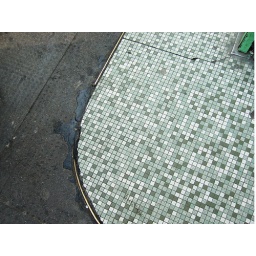
Beautiful green and white sidewalk in Camden Town, London.